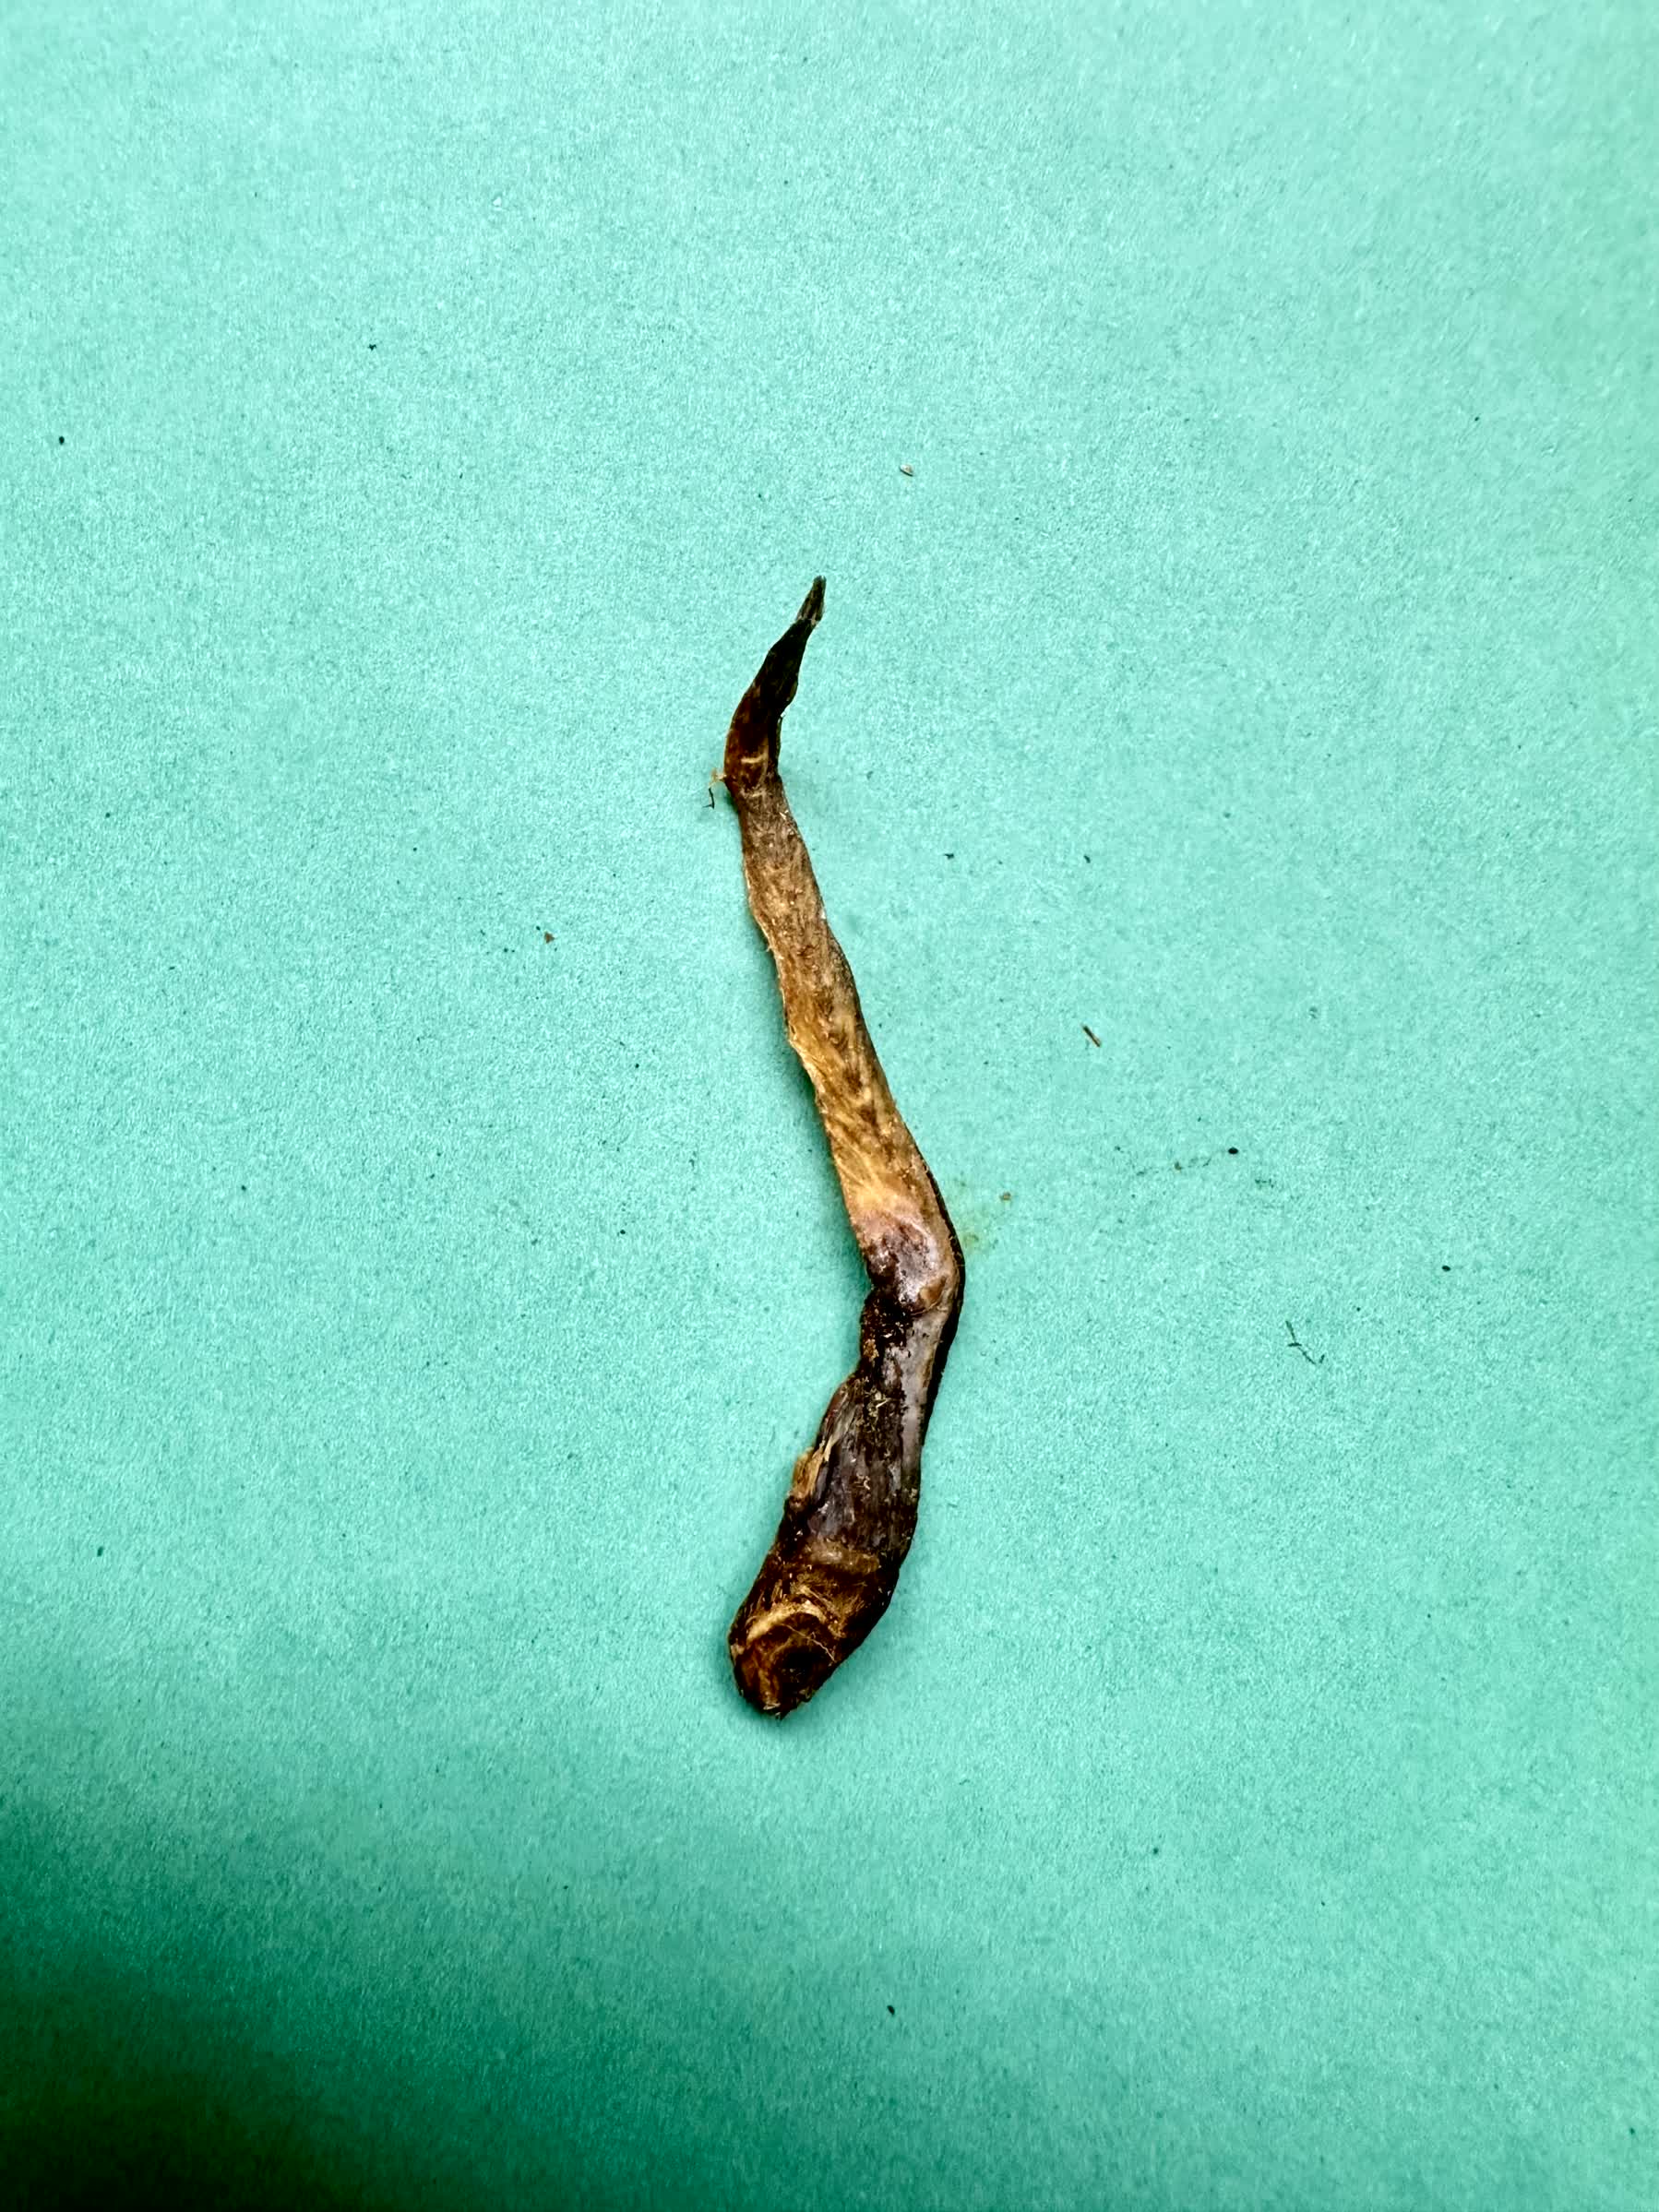
Species: Chewa